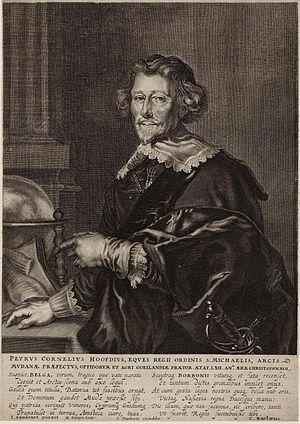
La littérature néerlandaise des XVIIᵉ et XVIIIᵉ siècles comprend l'ensemble des œuvres écrites aux XVIIᵉ et XVIIIᵉ siècles par des auteurs des anciens Pays-Bas ou de langue néerlandaise.
Pieter Corneliszoon Hooft fut un historien, poète et dramaturge néerlandais; haut fonctionnaire, il fut également sénéchal de Muiden et bailli de Naarden. Représentant le plus caractéristique de la Renaissance aux Pays-Bas, il en introduisit le genre en littérature. Les modèles lyriques et dramatiques qu’il mit au point au début du XVIIᵉ siècle furent une source d’inspiration pour les autres auteurs. Le critique littéraire Kees Fens l’a qualifié de « premier poète moderne » de la langue néerlandaise.
Peter Danckerts de Rij est un peintre Siècle d'or néerlandais, surtout actif dans la République des Deux Nations et en Suède.
Le cercle de Muiden était un groupe d'écrivains et de musiciens tenant régulièrement des réunions au château fort médiéval de Muiden en néerlandais : Muiderslot. Ce cercle était un cénacle, né spontanément, d'amis aimant se retrouver pour pratiquer les arts. Il ne s'agit donc pas d'un cercle littéraire plus ou moins officialisé, bien organisé et structuré. Ce fut surtout à partir du XIXᵉ siècle qu'on fit grand cas de son existence. Des cercles littéraires, jouant un rôle social dépassant le divertissement entre amis, étaient, au XVIIᵉ siècle, les chambres de rhétoriques.
Francisca Duarte, est une chanteuse judéo-flamande, également connue sous le surnom de « rossignol français », née à Anvers en 1595 et décédée à Alkmaar en 1640.